Antarctopelta

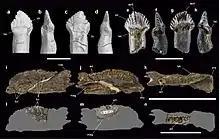
Teeth and dentary of Antarctopelta and Stegouros

During an expedition to James Ross Island off the coast of Antarctica, an incomplete skeleton of an ankylosaur was discovered by Argentine geologists Eduardo Olivero and Robert Scasso in January 1986. However, excavations would not be finished for a decade due to ground frost and harsh weather conditions. Olivero and Scasso had found the specimen in strata from the Gamma Member of the Snow Hill Island Formation, which dates to the Maastrichtian age of the Late Cretaceous period. The material all came from a single individual, but was spread over a area and collected over several field seasons. The bones were heavily worn due to freeze-thaw weathering, causing many to become fragmented and broken. It was theorized that one of the phalanges came from a different individual, though this has been disproven. At this site, the specimen was unearthed with a tooth of the shark "Notidanodon", likely due to scavenging, as well as bivalves. This implies that the ankylosaur died and floated out to sea, a phenomenon observed in other ankylosaurs.